The Carbonaro Effect

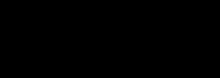
Title card

The Carbonaro Effect is an American hidden camera practical joke reality television series hosted by magician and prankster Michael Carbonaro, who performs tricks on people caught on hidden camera. It debuted on April 1, 2014, and has been aired on truTV. To promote the second half of the first season, TBS aired a two-hour marathon on October 30, 2014. The second season premiered on April 1, 2015; the third season premiered on February 1, 2017; and the fourth season premiered on May 17, 2018, along with a new insider series titled "The Carbonaro Effect: Inside Carbonaro". On October 11, 2019, it was announced that the fifth season would premiere on November 7, 2019. Carbonaro chose to bring the show to an end after its fifth season.